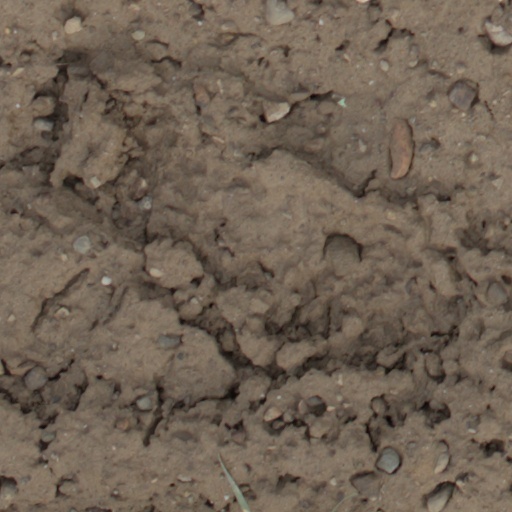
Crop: wheat